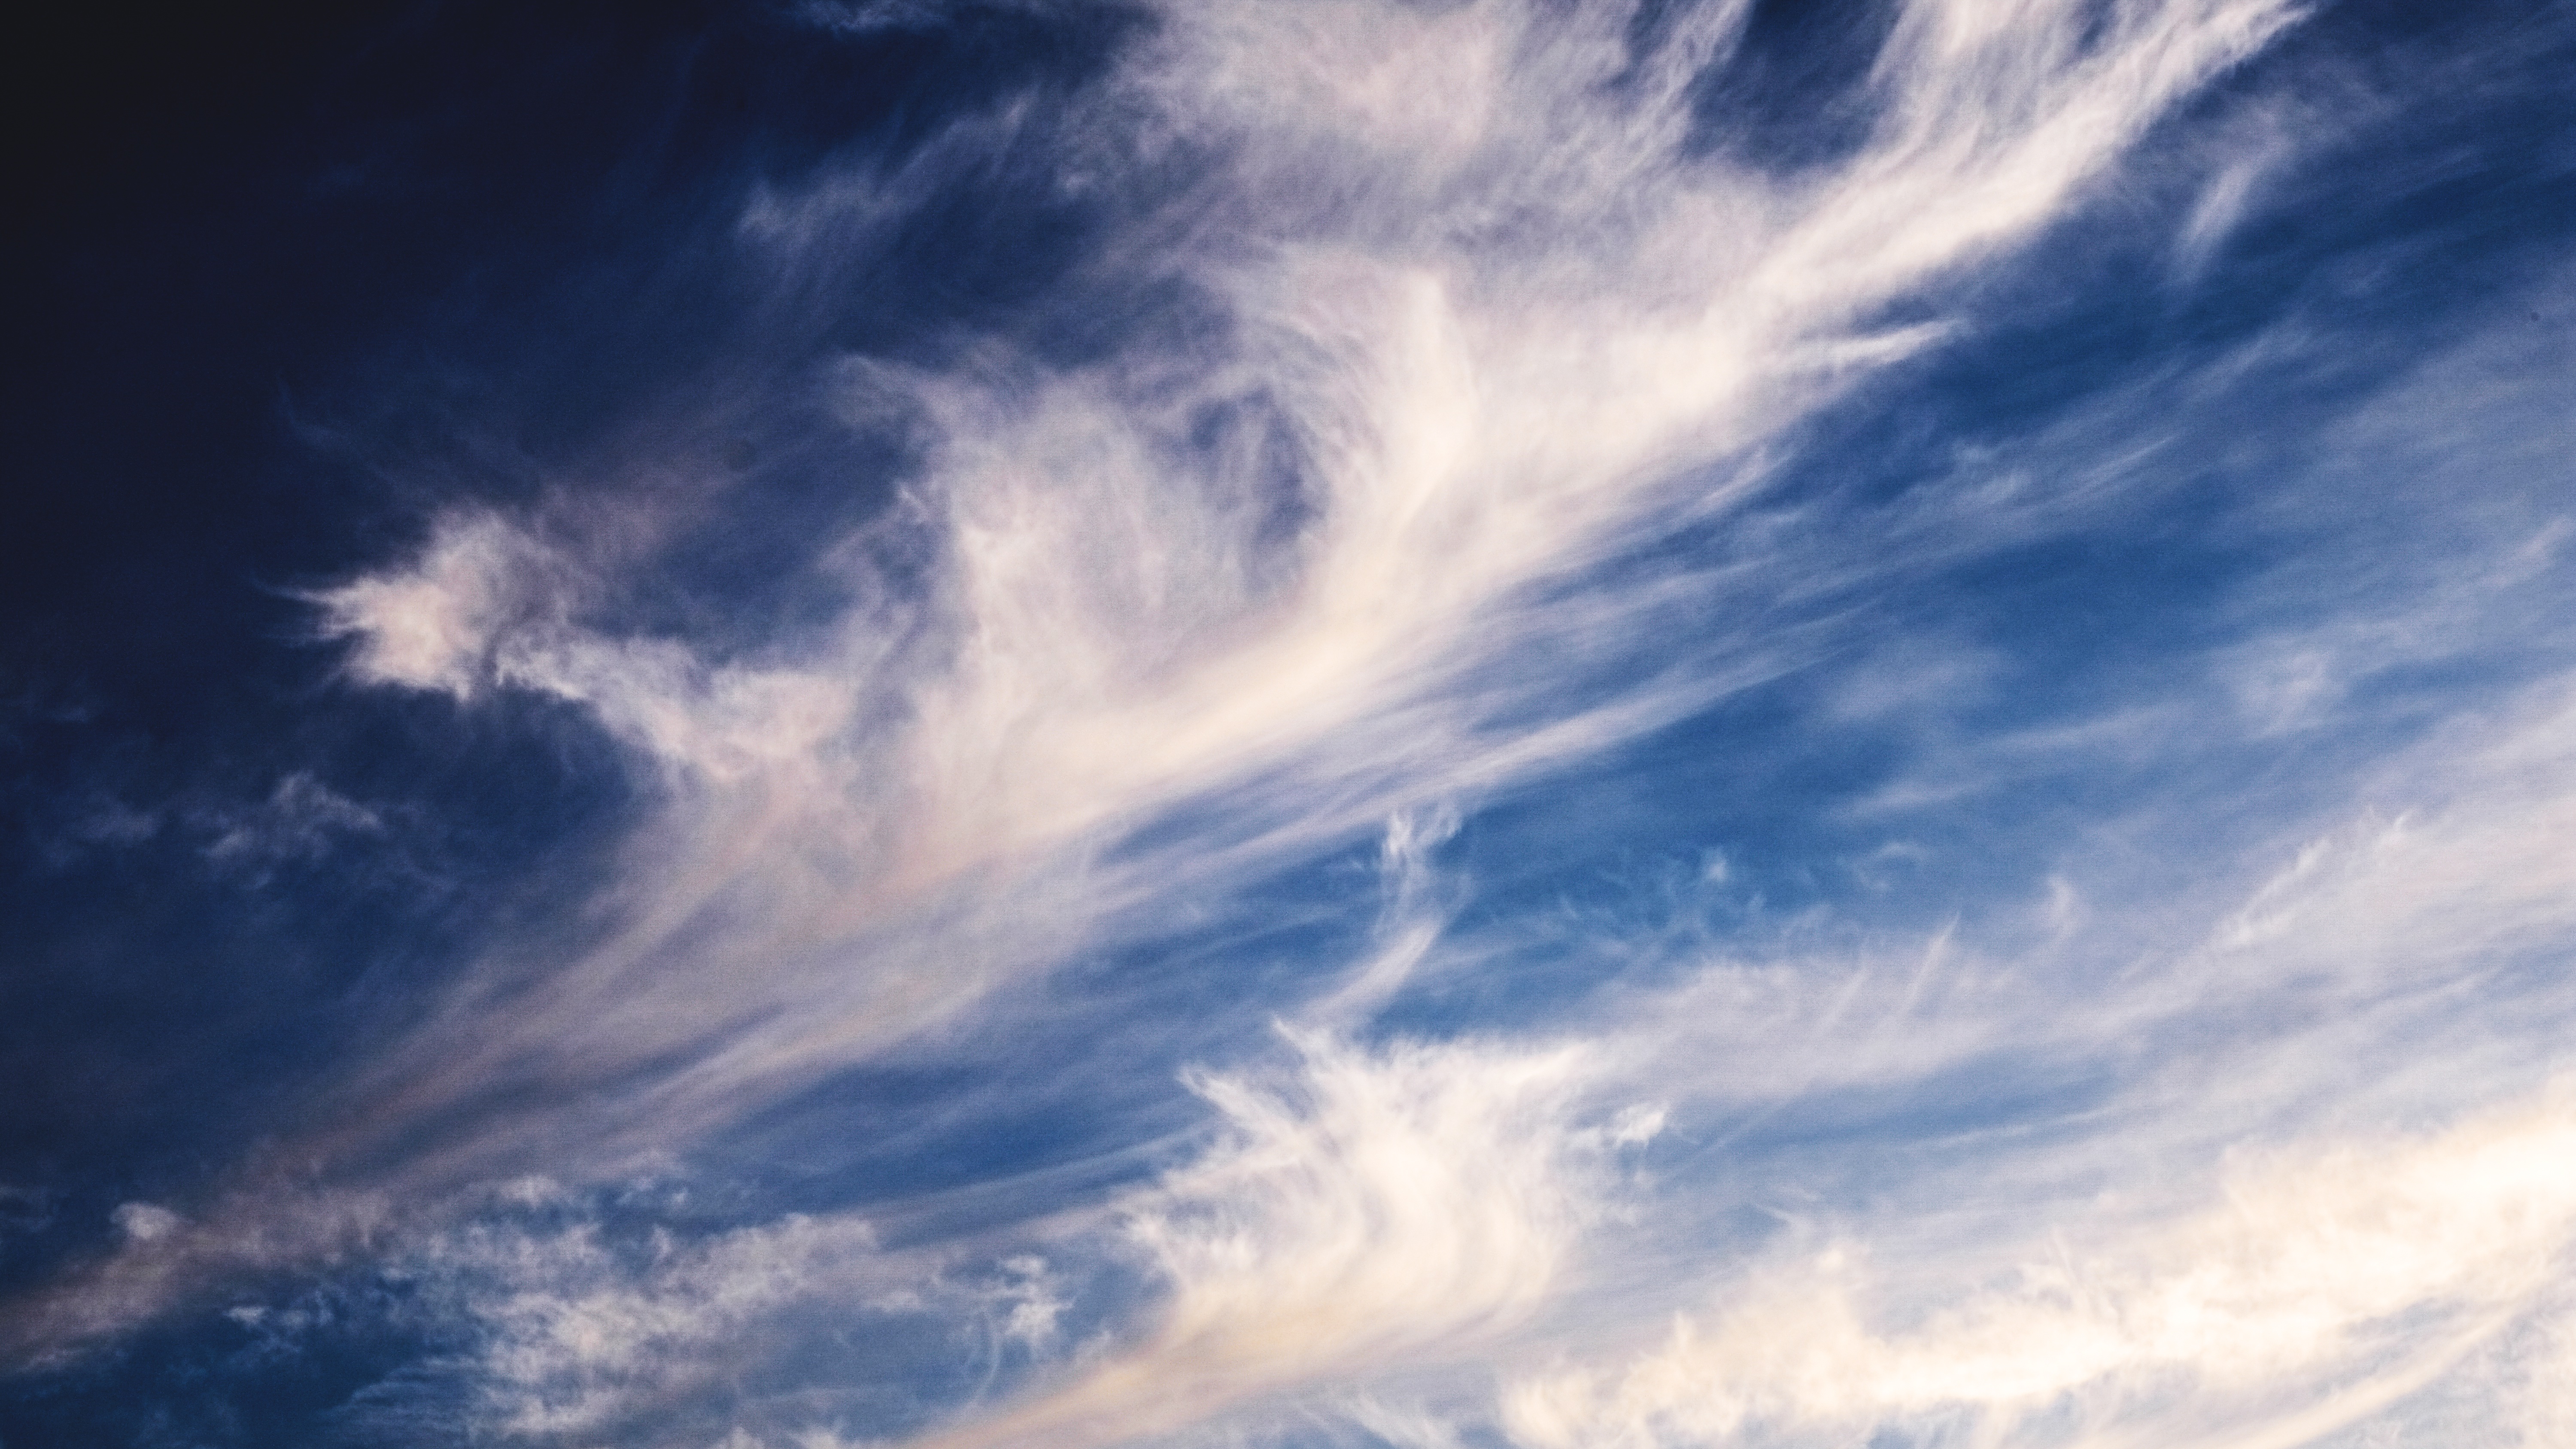
horizon, cloud, sky, sunlight, dawn, atmosphere, dusk, daytime, cumulus, blue, meteorological phenomenon, atmosphere of earth